Naquetta Ricks

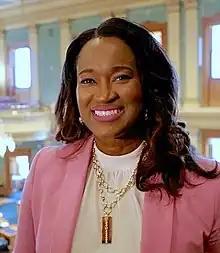
Ricks in 2021

Naquetta Ricks is a Liberian-American politician, businesswoman, and accountant serving as a member of the Colorado House of Representatives from the 40th district. Elected in November 2020, she assumed office on January 13, 2021.